Jingdezhen porcelain

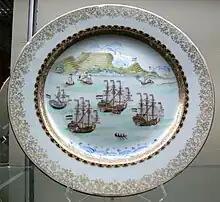
Late 18th-century plate in European style, with Dutch ships, Canton porcelain, painted there on a "blank" from Jingdezhen.

From the mid-14th century, Jingdezhen began to mass-produce underglaze blue porcelain, whose development it pioneered, making it "one of the world's earliest industrial towns". Much of this was for export, and other styles were produced for the Chinese market. Elaborately-painted wares were not in the traditional court taste, but they evidently came to be accepted. The large round serving-plates, from 40 cm across, which are now among the most valued pieces, reflect the needs of Middle Eastern rather than Chinese food service, which generally uses large numbers of smaller and deeper bowls, then as now. Wares for export also often had thicker bodies, to reduce breakages on long travels to the export markets. In early periods, the markets receiving porcelain direct from China included Japan, all of South-East Asia, and much of the Islamic world, but did not include Europe on a regular basis. Until the 17th century, Europe normally only received porcelain via the Islamic world.